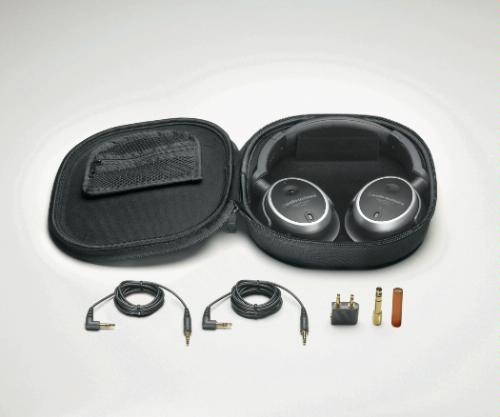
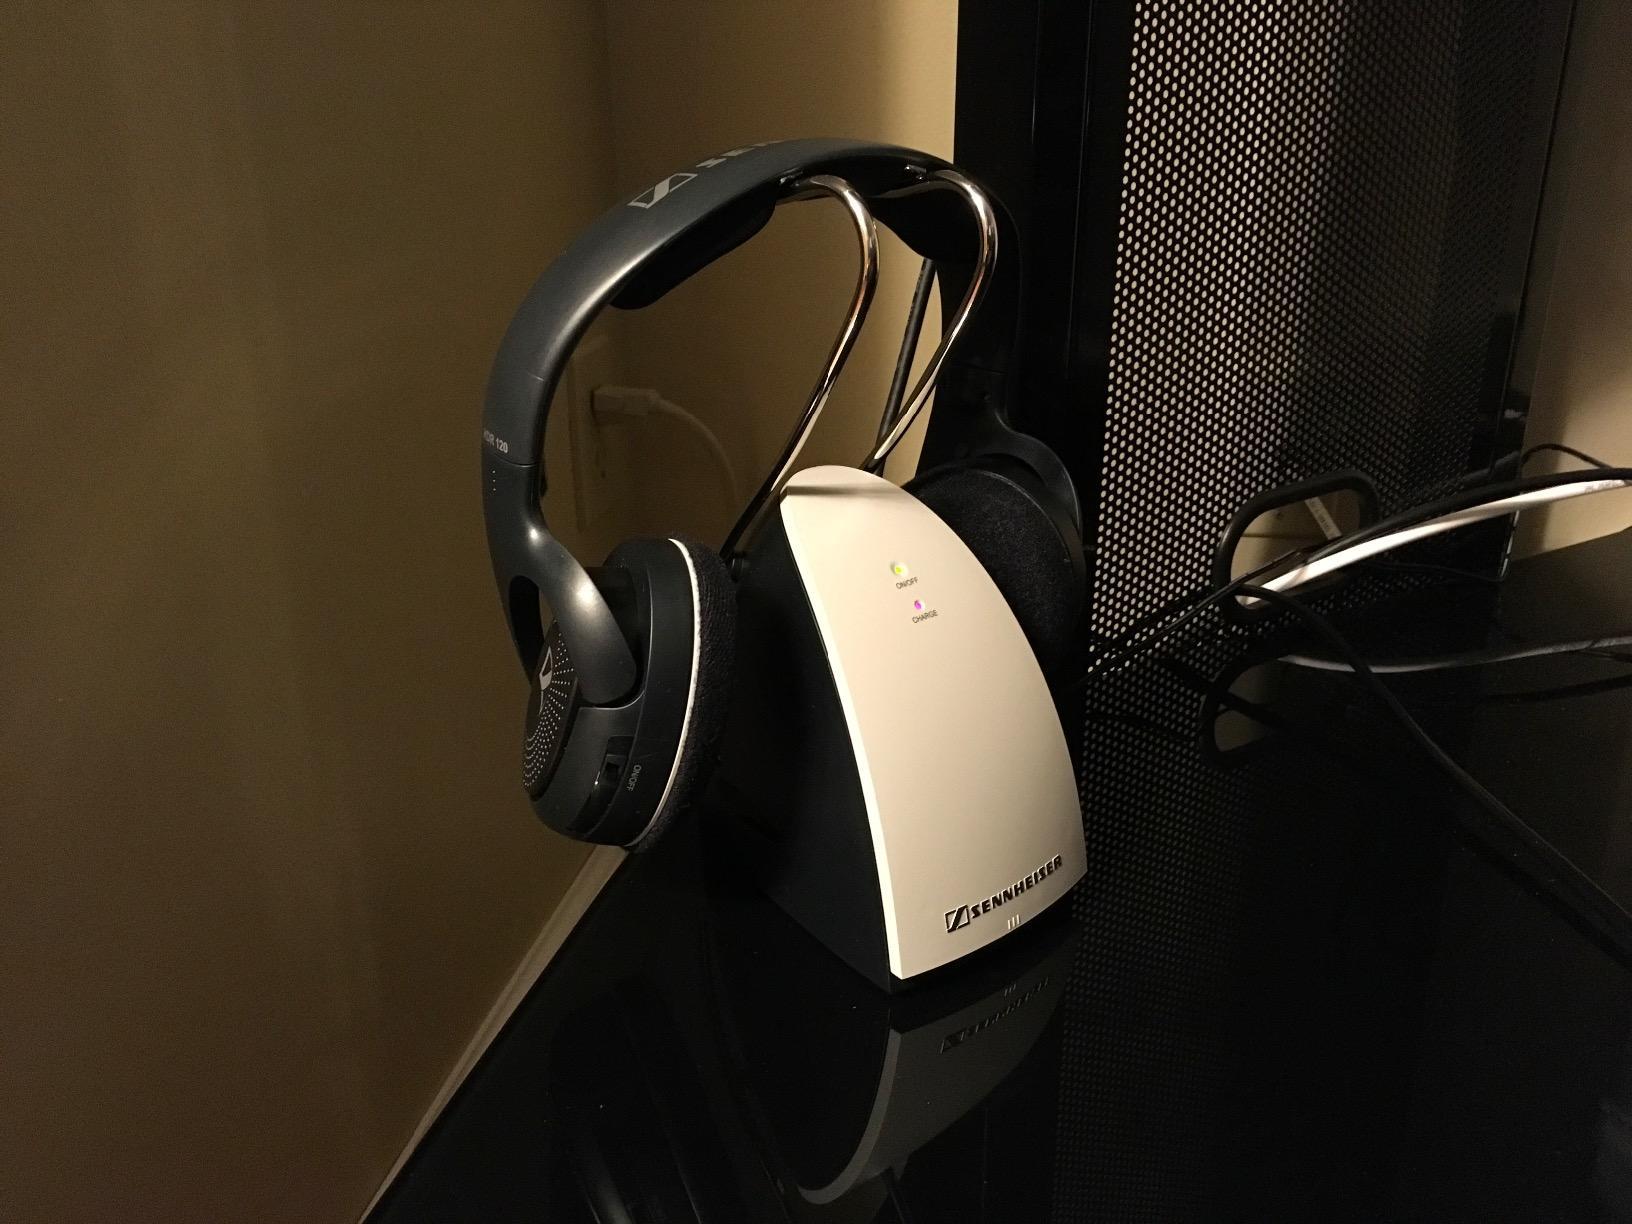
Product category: headphones
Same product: no